William Hockey

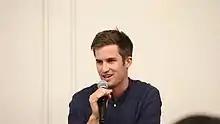
Hockey in 2018

William Hockey (born 1989) is an American engineer and entrepreneur. He is best known for having started Column N.A. and co-founding and running financial services company Plaid.